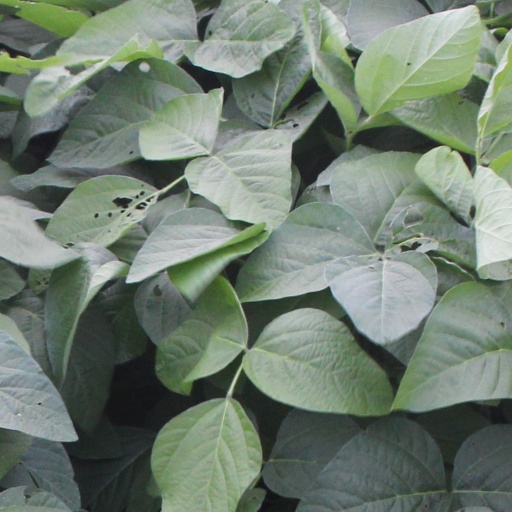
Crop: soybean